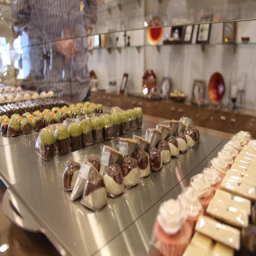
we want every piece of chocolate to be treated like a jewel , person says